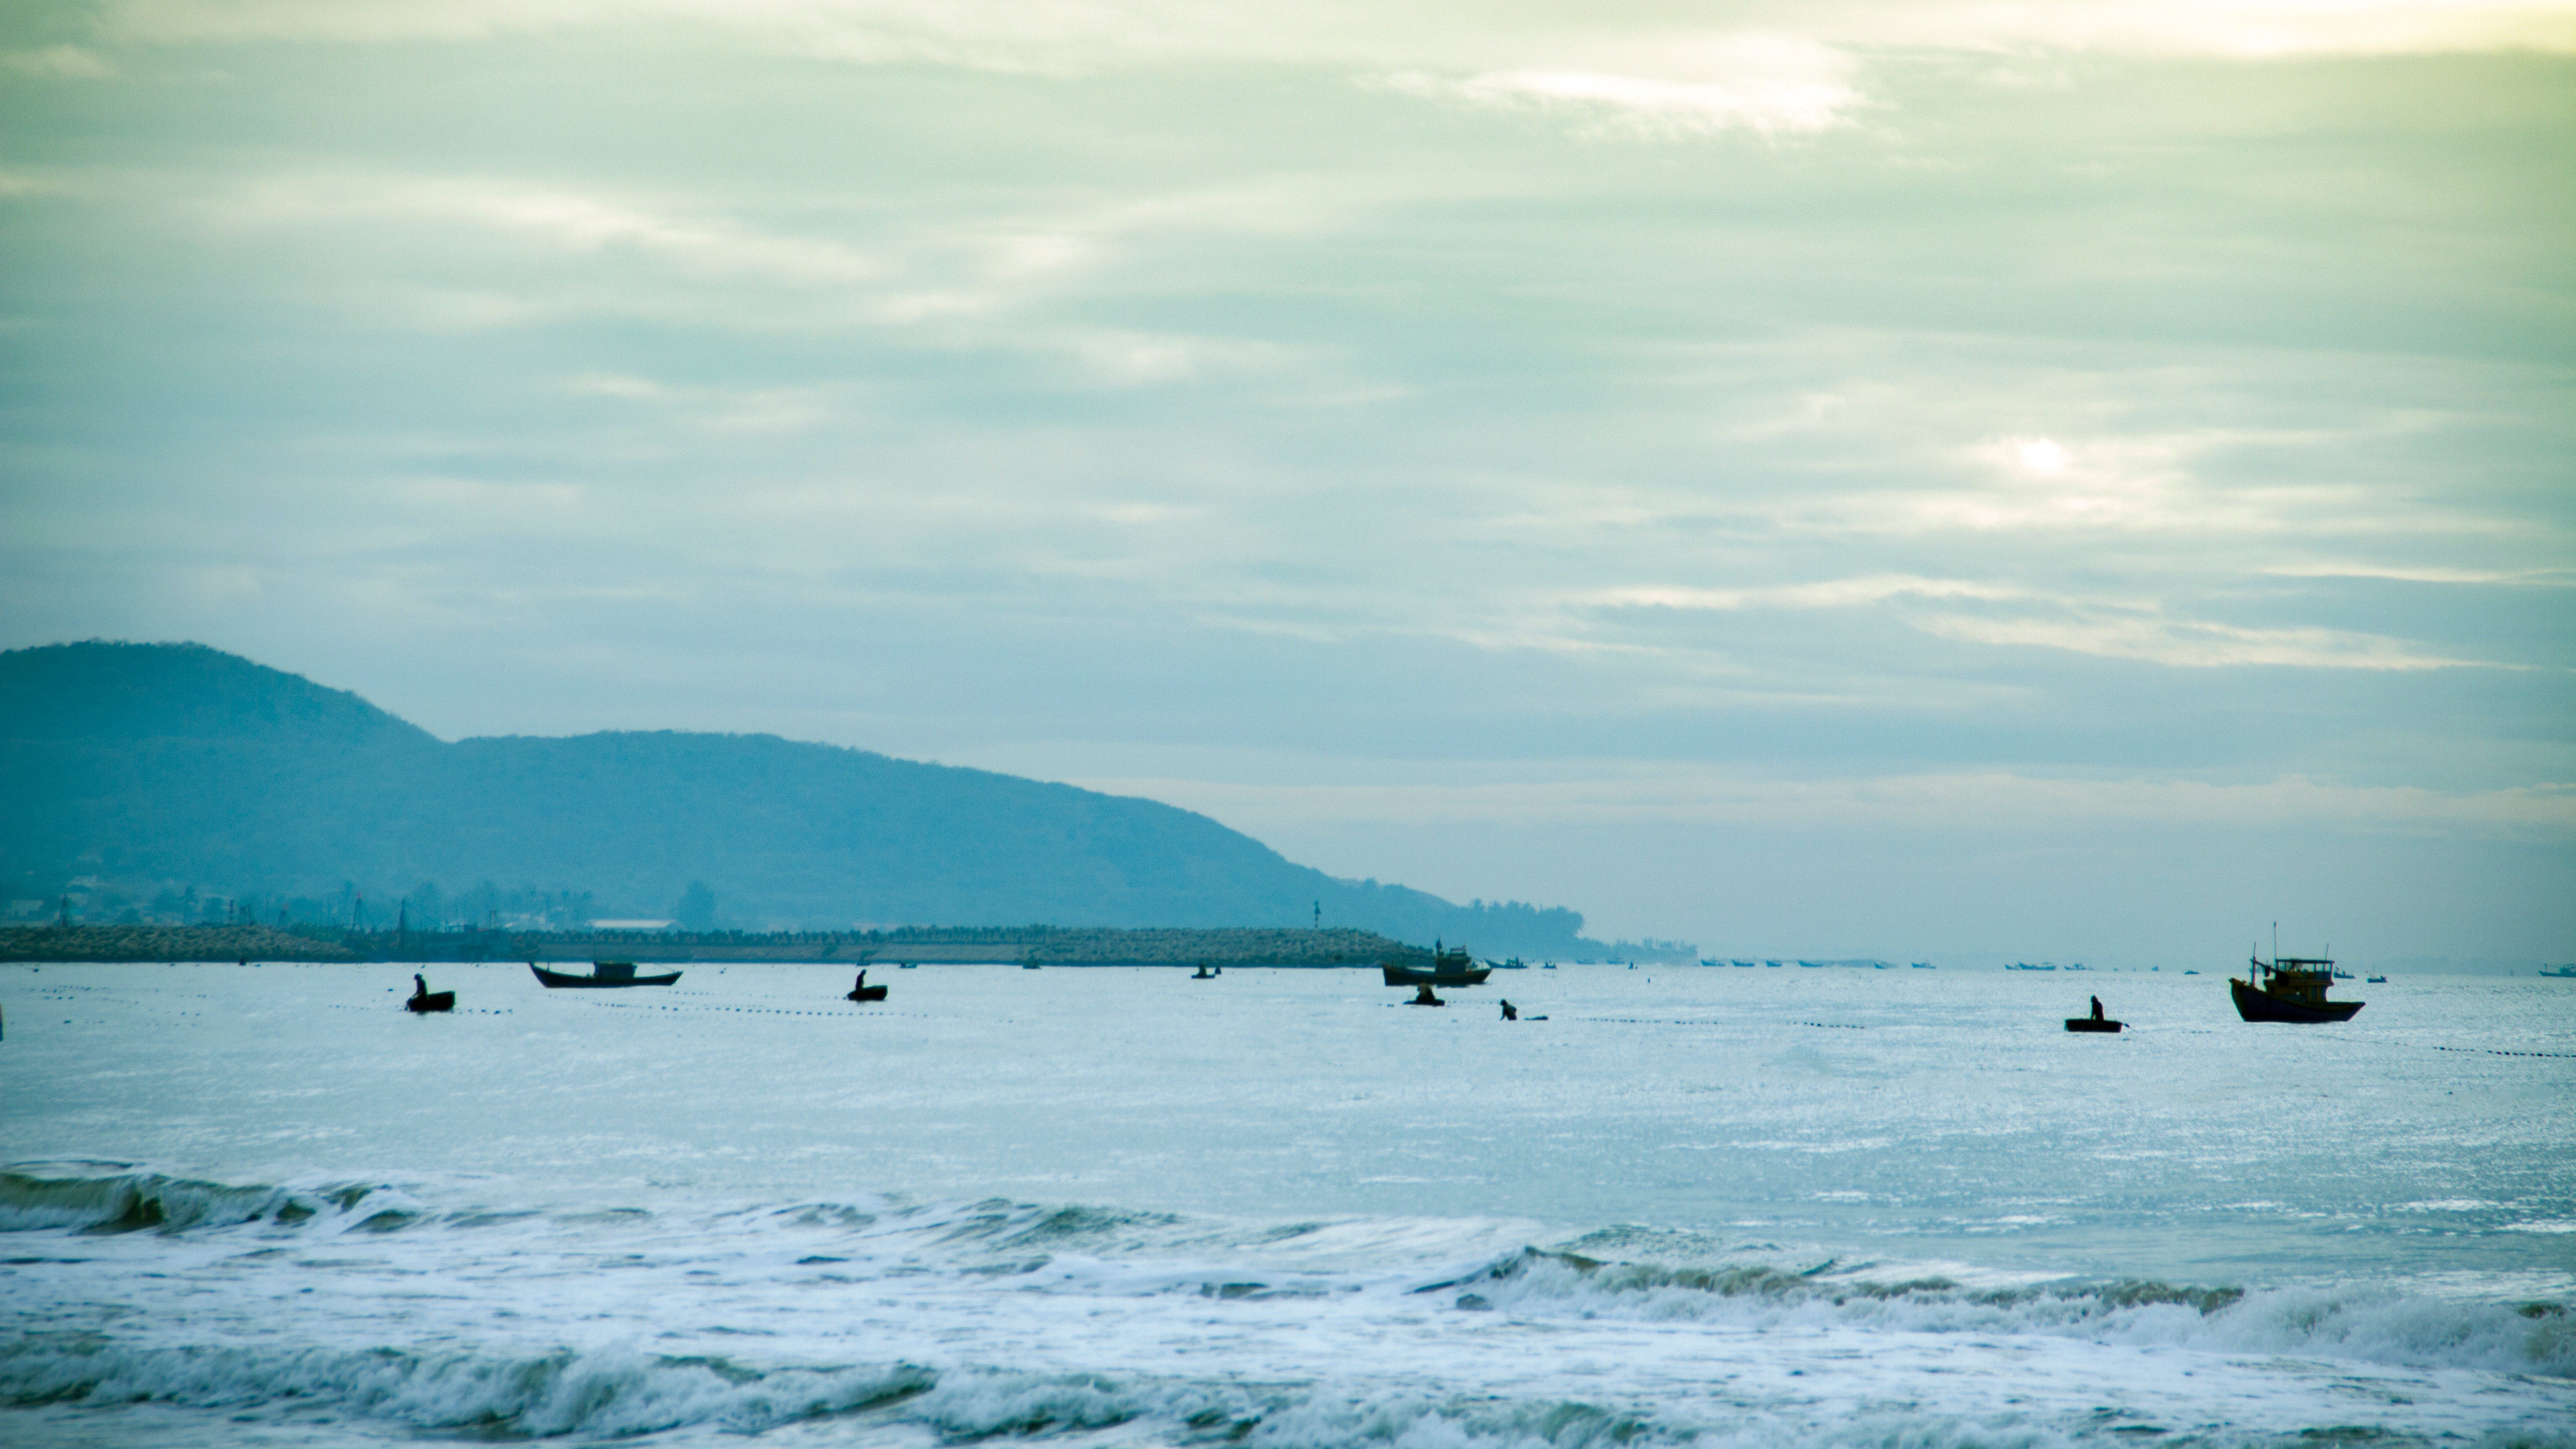
beach, sea, coast, ocean, horizon, cloud, sky, morning, shore, wave, dusk, lagoon, bay, island, body of water, wind wave